Castration

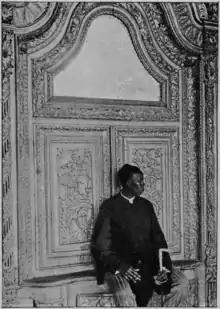
Chief Eunuch of Abdul Hamid II (1912)

Over the 13 centuries of the Arab slave trade in Africa, unknown numbers of Africans were enslaved and shipped to the Middle East.